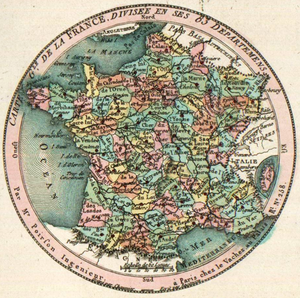
Jean-Baptiste Poirson, Atlas national des 83 départements français, 1792 ː carte générale.
L'histoire des départements français, depuis la création des départements en 1790, résulte principalement des ajustements successifs du territoire de la France.